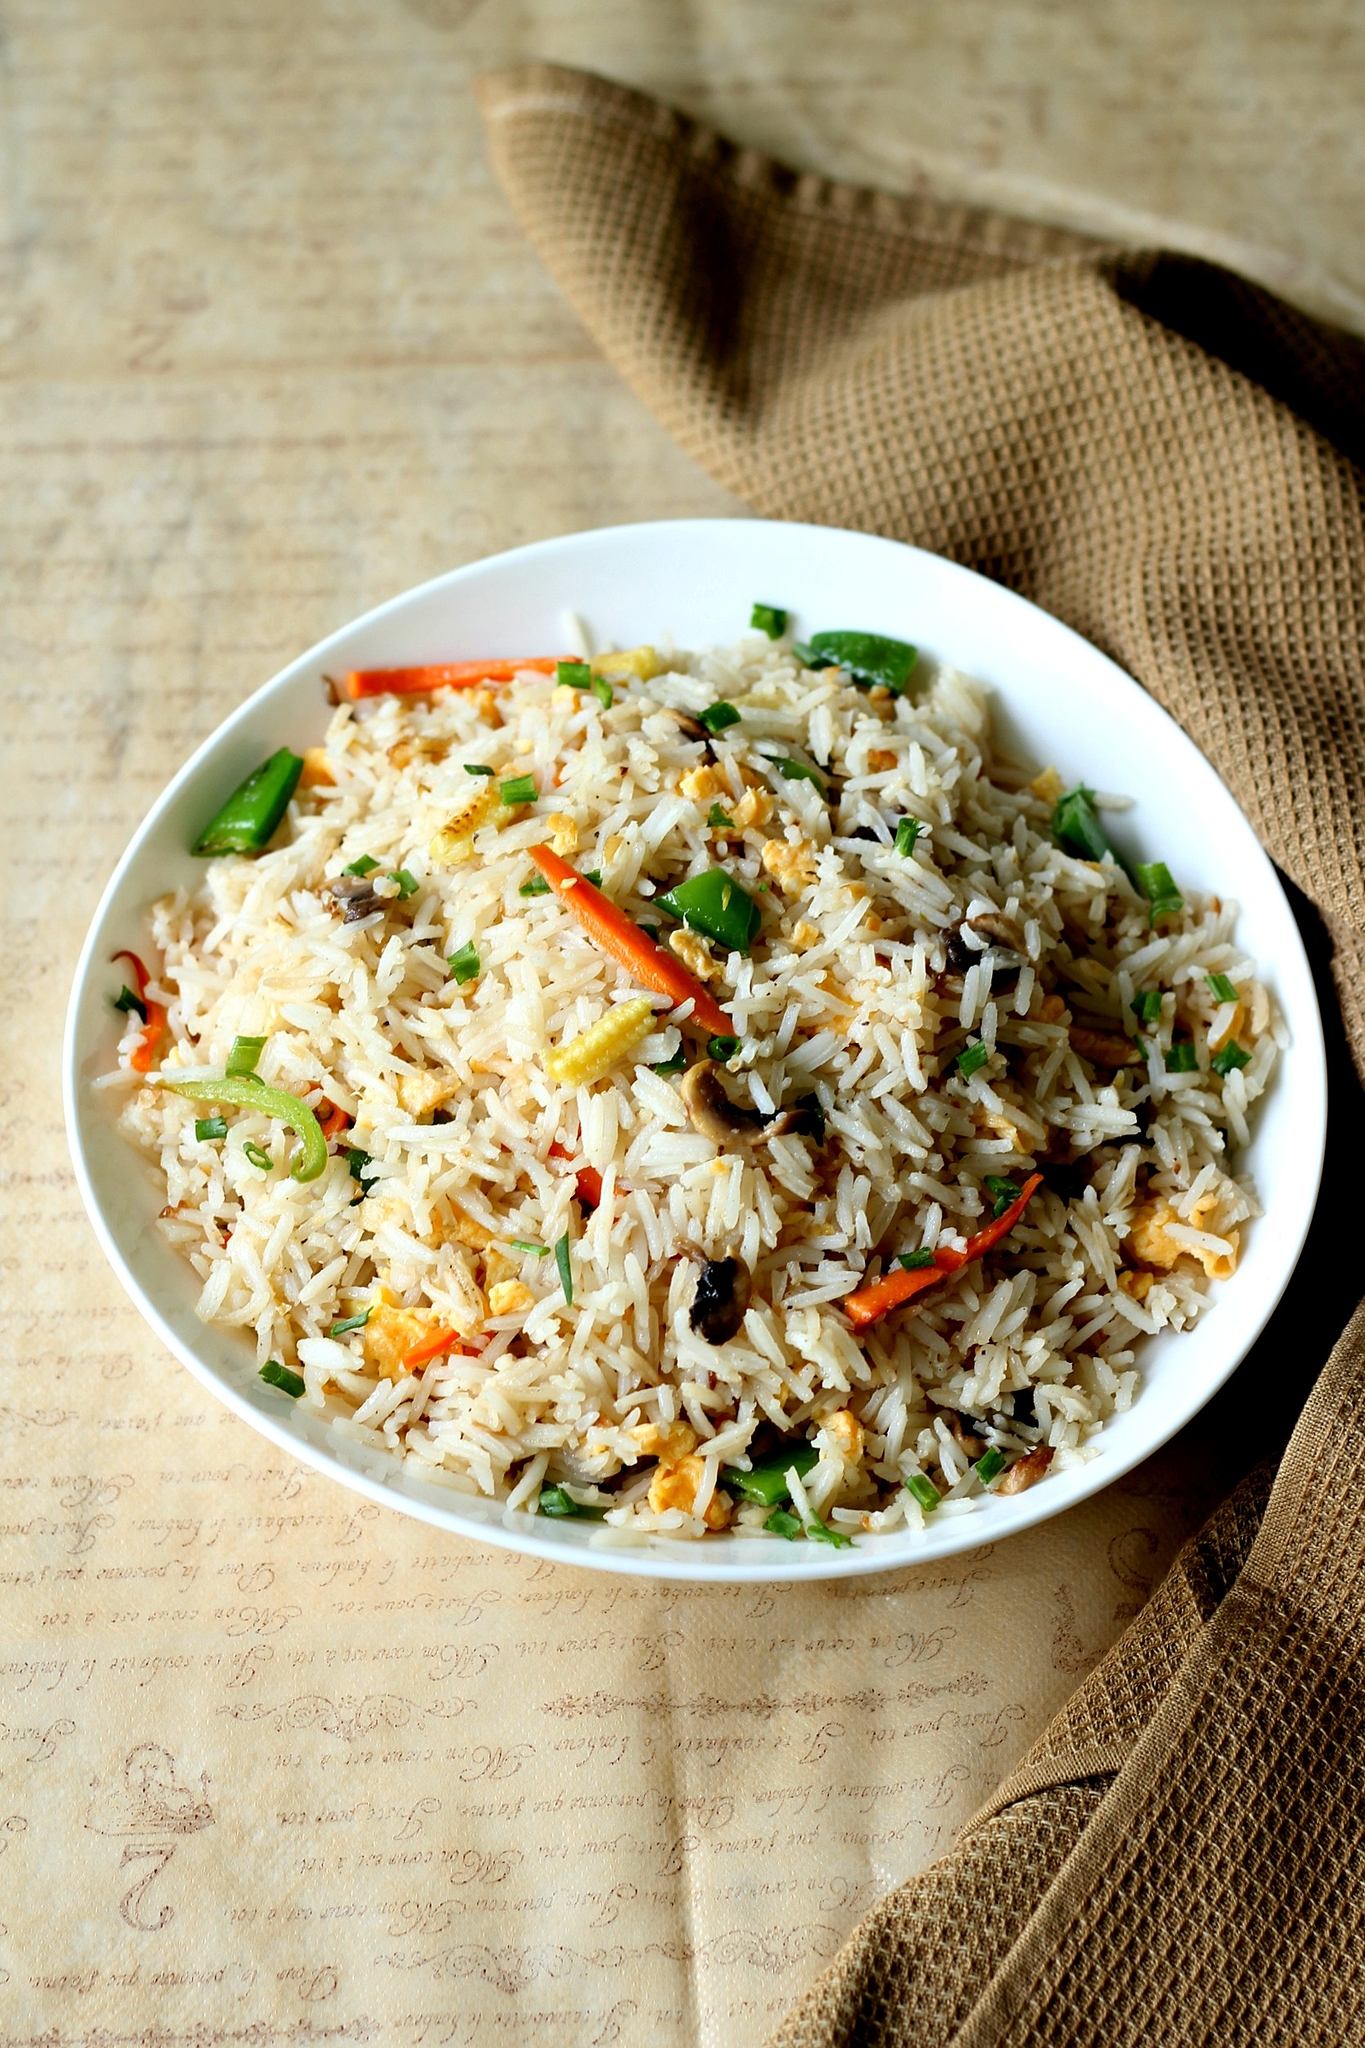
Dish: fried_rice